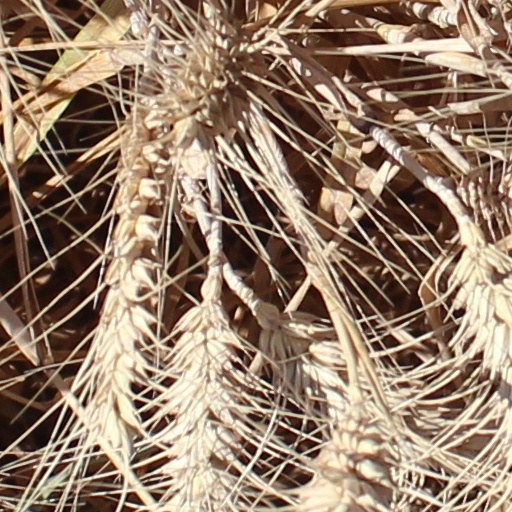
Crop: wheat